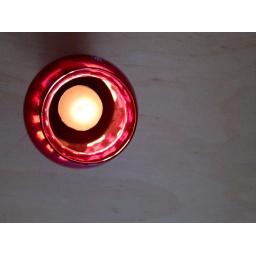
candle in red glass